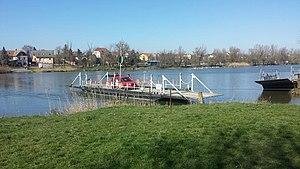
La ligne D14 de la navette fluviale de Budapest est une des trois lignes du réseau fluvial de Budapest. Elle relie Csepel, Királyerdő à Soroksár, Molnár-sziget.